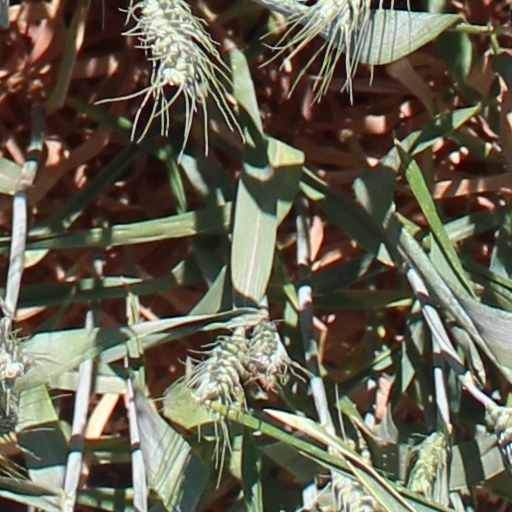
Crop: wheat